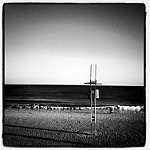
Label: B & W